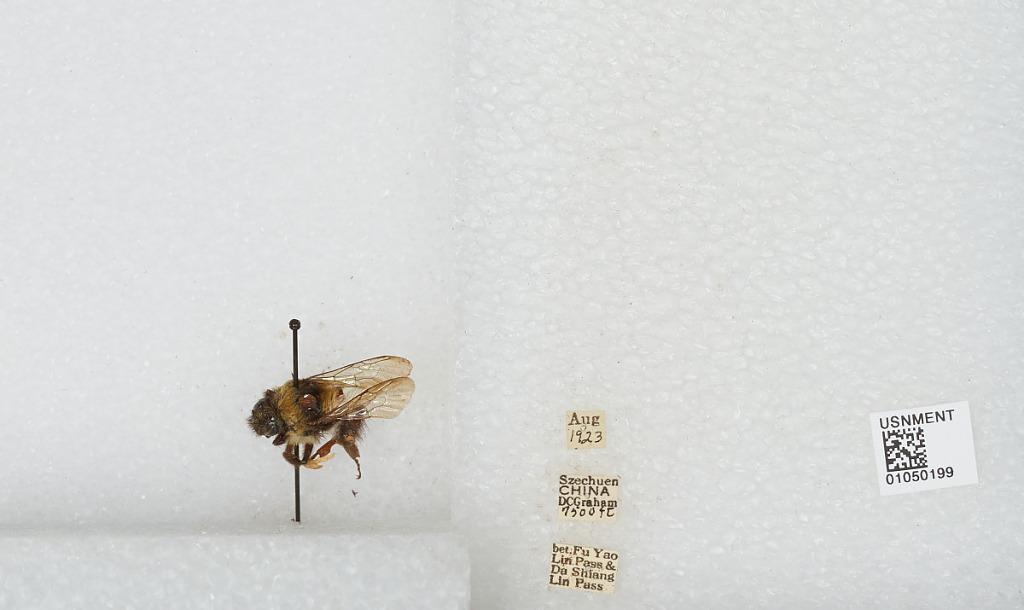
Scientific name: Bombus sp.
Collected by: D. Graham
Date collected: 1923-8-
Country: China
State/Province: Sichuan
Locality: Between Fu Yao Lin Pass & Da Shiang Lin Pass